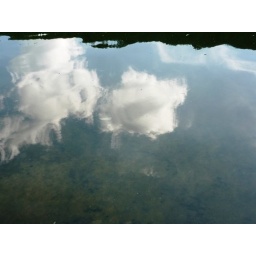
clouds in water